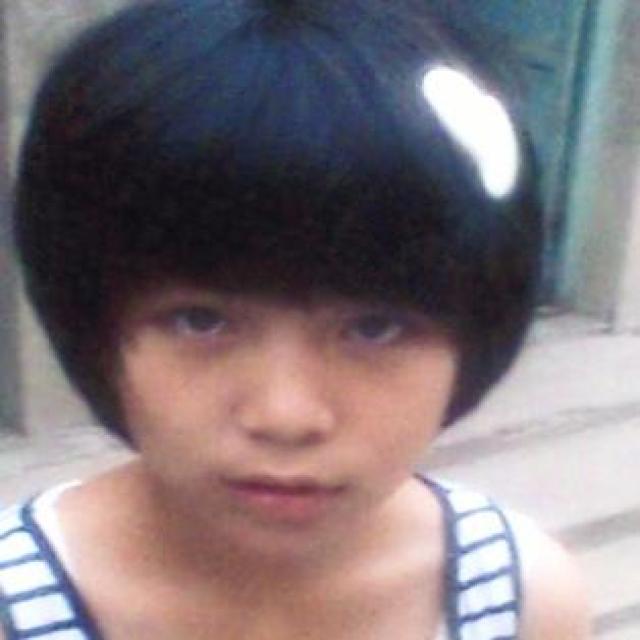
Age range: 13-20